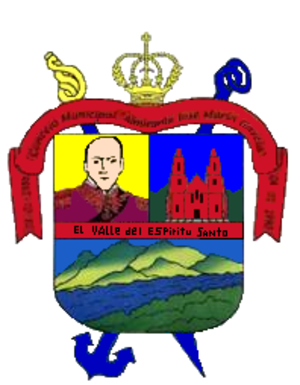
García est l'une des onze municipalités de l'État de Nueva Esparta au Venezuela, située sur l'île de Margarita. Son chef-lieu est El Valle del Espíritu Santo. En 2011, la population s'élève à 68 490 habitants.